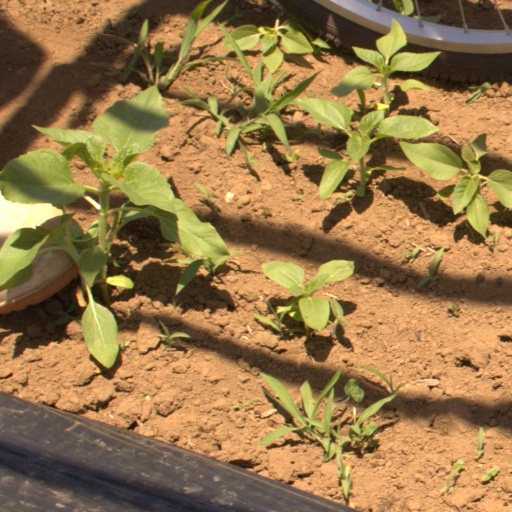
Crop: Jerusalem artichoke